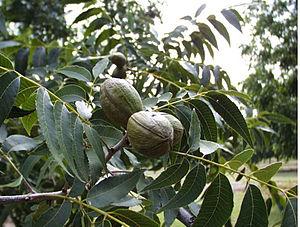
La noix de pécan ou pacane est le fruit du pacanier, arbre de la famille des Juglandacées, originaire du sud-est des États-Unis et du nord du Mexique.